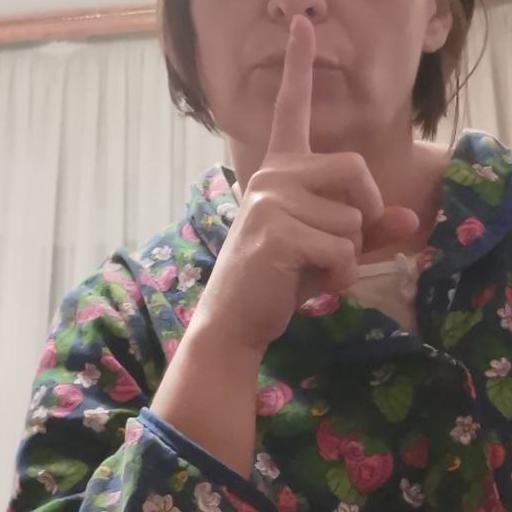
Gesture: mute